Chushul

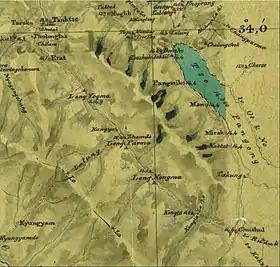
Map 1: Chushul, Tangtse and the Loi Yogma valley (Strachey, 1851)

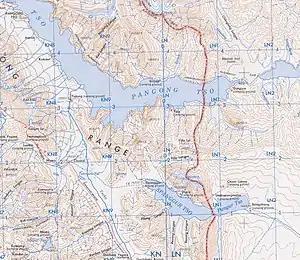
Map 2: Area around Chushul (AMS, 1954)

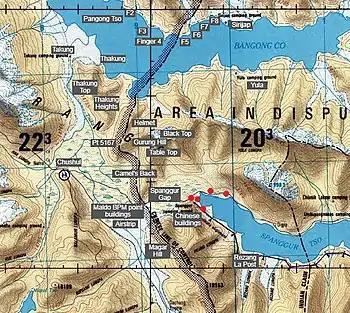
Map 3: Chushul area (DMA, 1992)

Chushul is about 10 miles south of the Pangong Lake. It is in the valley of Tsaka Chu (or "Chushul stream") which rises near the Tsaka La and flows north for about 30 miles before entering the Pangong Lake on its south bank near Thakung. The stream flows through a flat plain of some 10 square miles in extent, allowing for scattered growth of grass and fuelwood.